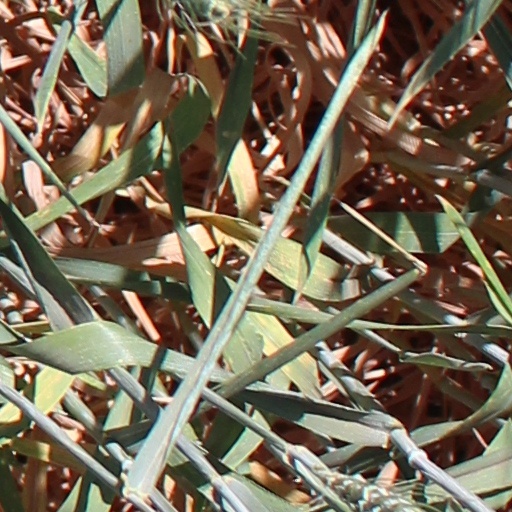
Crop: wheat